Achavanich Beaker Burial

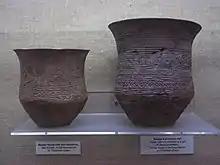
Bell-beakers found with secondary burials in the long barrow on Thickthorn Down, around 250 meters southeast of the southwest terminal of the Dorset Cursus, similar to the beaker found with Ava.

The beaker was found in the burial cist nearly completely intact. It measures 16.5 cm in height and is decorated with comb incisions that form horizontal lines, herringbone, triangular and criss-cross impressions. These types of beakers were not uncommon to be found in northern Scotland. In fact, in Caithness alone there have been 9 other sites where beakers and sherds from relatively the same time period have been found. Further analysis of the beaker revealed the presence of multiple different types of pollen, including meadowsweet, pine, and birch. Although there was not enough pollen residue to conclude what, if anything, was held in the beaker at the time of burial.